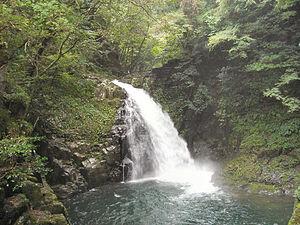
Les 100 paysages du Japon (ère Shōwa) constituent une liste de célèbres sites pittoresques au Japon. Les cent paysages ou vues ont été sélectionnés avec un ensemble de huit vues et vingt-cinq sites gagnants en 1927, une année après que Hirohito est devenu Empereur. Le but de la sélection est de « refléter le nouveau goût de la nouvelle ère ». L'initiative a été parrainée par le Tokyo Nichi Nichi Shimbun et le Osaka Mainichi Shimbun.